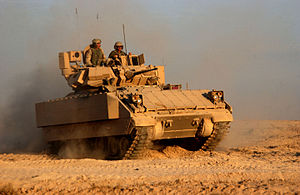
Infanterikampkøretøj
En amerikansk M2 Bradley i Irak
Et infanterikampkøretøj er et militært bæltekøretøj beregnet til at transportere og give støtte til infanteri i kamp.